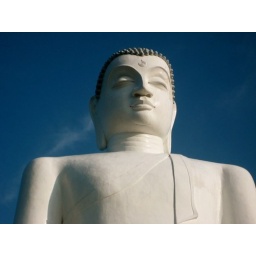
against the blue sky